Astheim Charterhouse

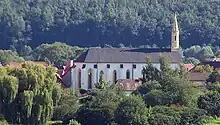
Astheim

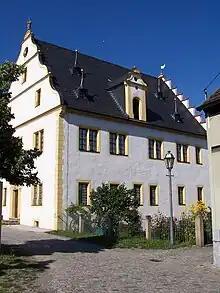
Astheim

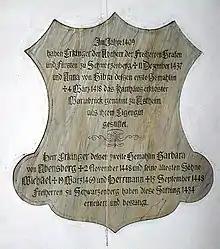
Plaque in the interior of the chapel explaining the establishment

Astheim Charterhouse, also known as Marienbrück Charterhouse ( or "Kartause Astheim", also "Kartause Marienbrück"), was a Carthusian monastery, or charterhouse, in Astheim near Volkach in Kitzingen, Bavaria, Germany.